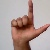
The image shows a hand gesture representing the letter 'L' in Indian Sign Language.